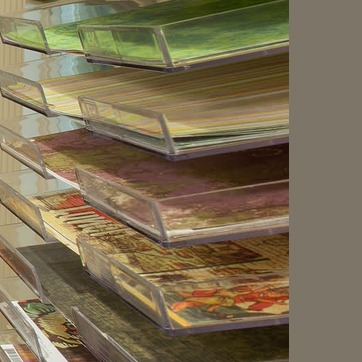
Material: paper